2014 Västmanland wildfire

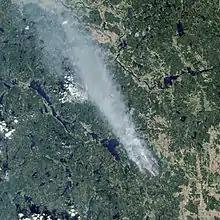
NASA Earth Observatory photo. August 4, 2014.

The 2014 Västmanland wildfire was a wildfire that broke out on the afternoon of 31 July 2014 on the border between Sala Municipality and Surahammar Municipality in Västmanland, Sweden. It is Sweden's largest wildfire in 40 years. After an EU appeal, Italy and France provided firefighting aircraft.